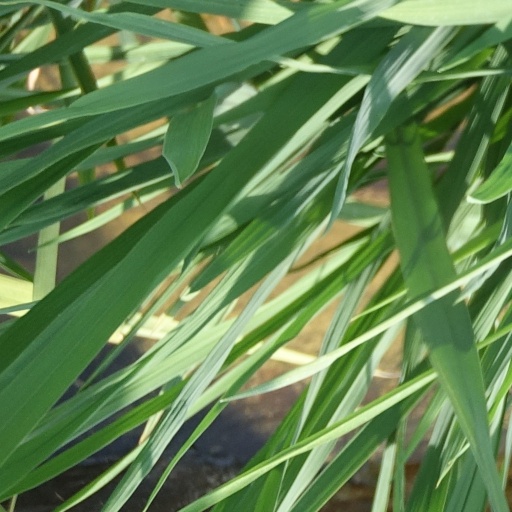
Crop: rice